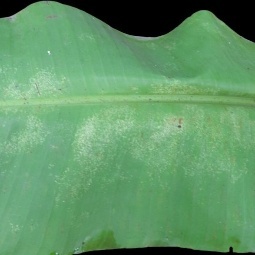
Label: Healthy